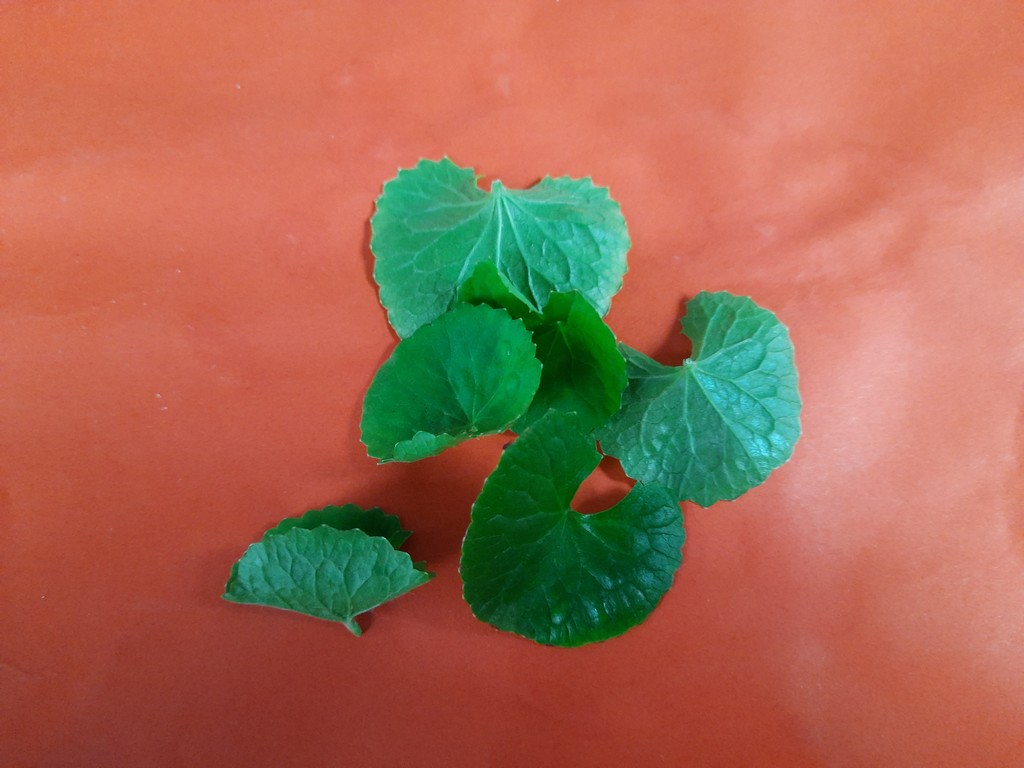
Label: Healthy